Palm Springs, California

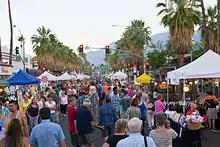
Village Fest in Palm Springs

The locale features a variety of native Low Desert flora and fauna. A notable tree occurring in the wild and under cultivation is the California Fan Palm, "Washingtonia filifera".